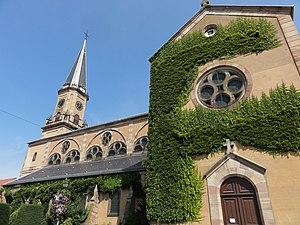
Alsace, Bas-Rhin, Église Saint-Martin d'Erstein (IA00023232).